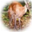
Label: deer